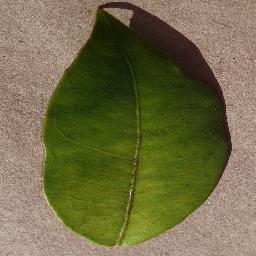
Label: Orange___Haunglongbing_(Citrus_greening)